Jeanne du Maurier

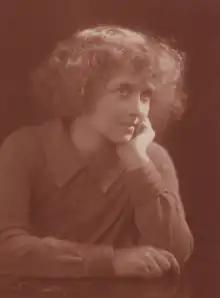
Jeanne du Maurier in 1922

Jeanne du Maurier (27 March 1911 – 12 January 1997) was an English artist. She was the third daughter of Sir Gerald du Maurier and Muriel Beaumont, and sister of writers Daphne and Angela du Maurier.